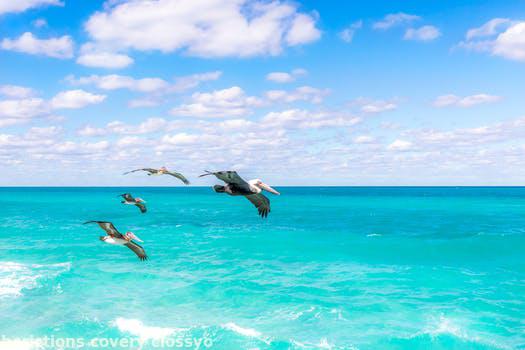
Label: Watermark